Ryōichi Sasakawa

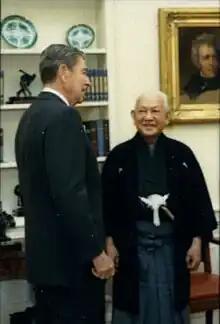
With Ronald Reagan in 1988

In 1951 – after extensive bribery of parliamentarians on its behalf – the Japanese Diet passed the Motorboat Racing Law – an invention of Sasakawa's. Under this law, motorboat races are held at 24 locations around the nation for the purpose of both bolstering the local economies and providing the revenue needed to support 1) the reconstruction of Japan's maritime industry, and 2) welfare projects around the country. In later years, international projects were also added. The law established that the distribution of the monies to support projects was to be performed by the Japan Shipbuilding Industry Foundation, a body that eventually came to be known as the Nippon Foundation. Sasakawa became the foundation's chairman. Public and governmental focus on the issue drove Sasakawa to take pains to make the system as clear as possible.